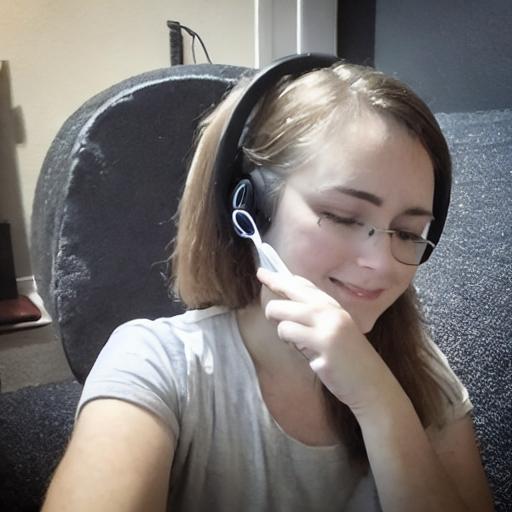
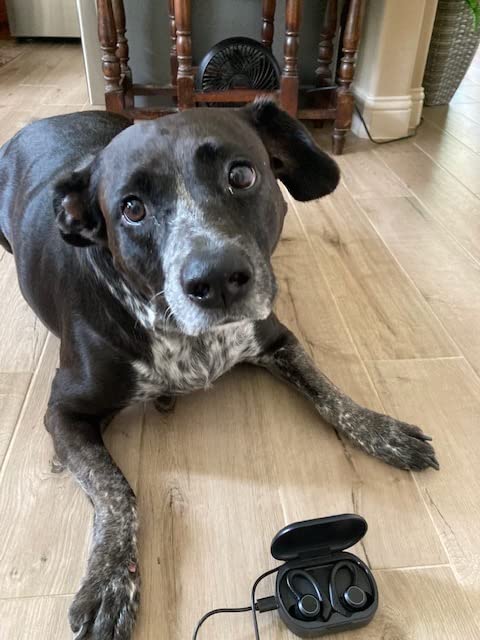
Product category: earbuds
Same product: no